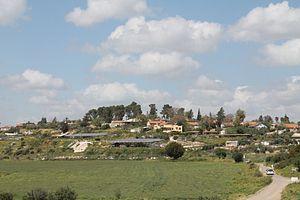
Tzafririm est un moshav du centre d'Israël, proche de la ville de Beit Shemesh. En 2016, il comptait 449 personnes.